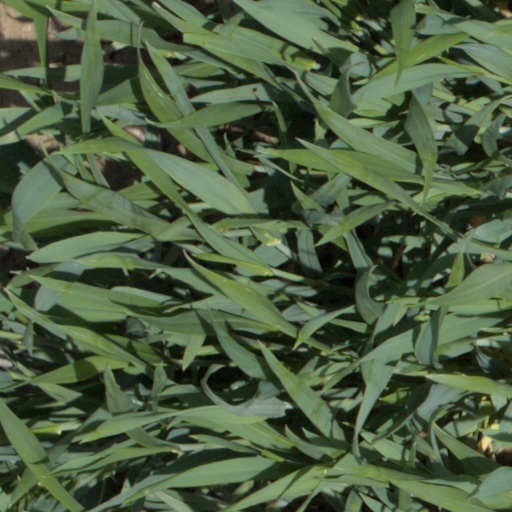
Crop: wheat